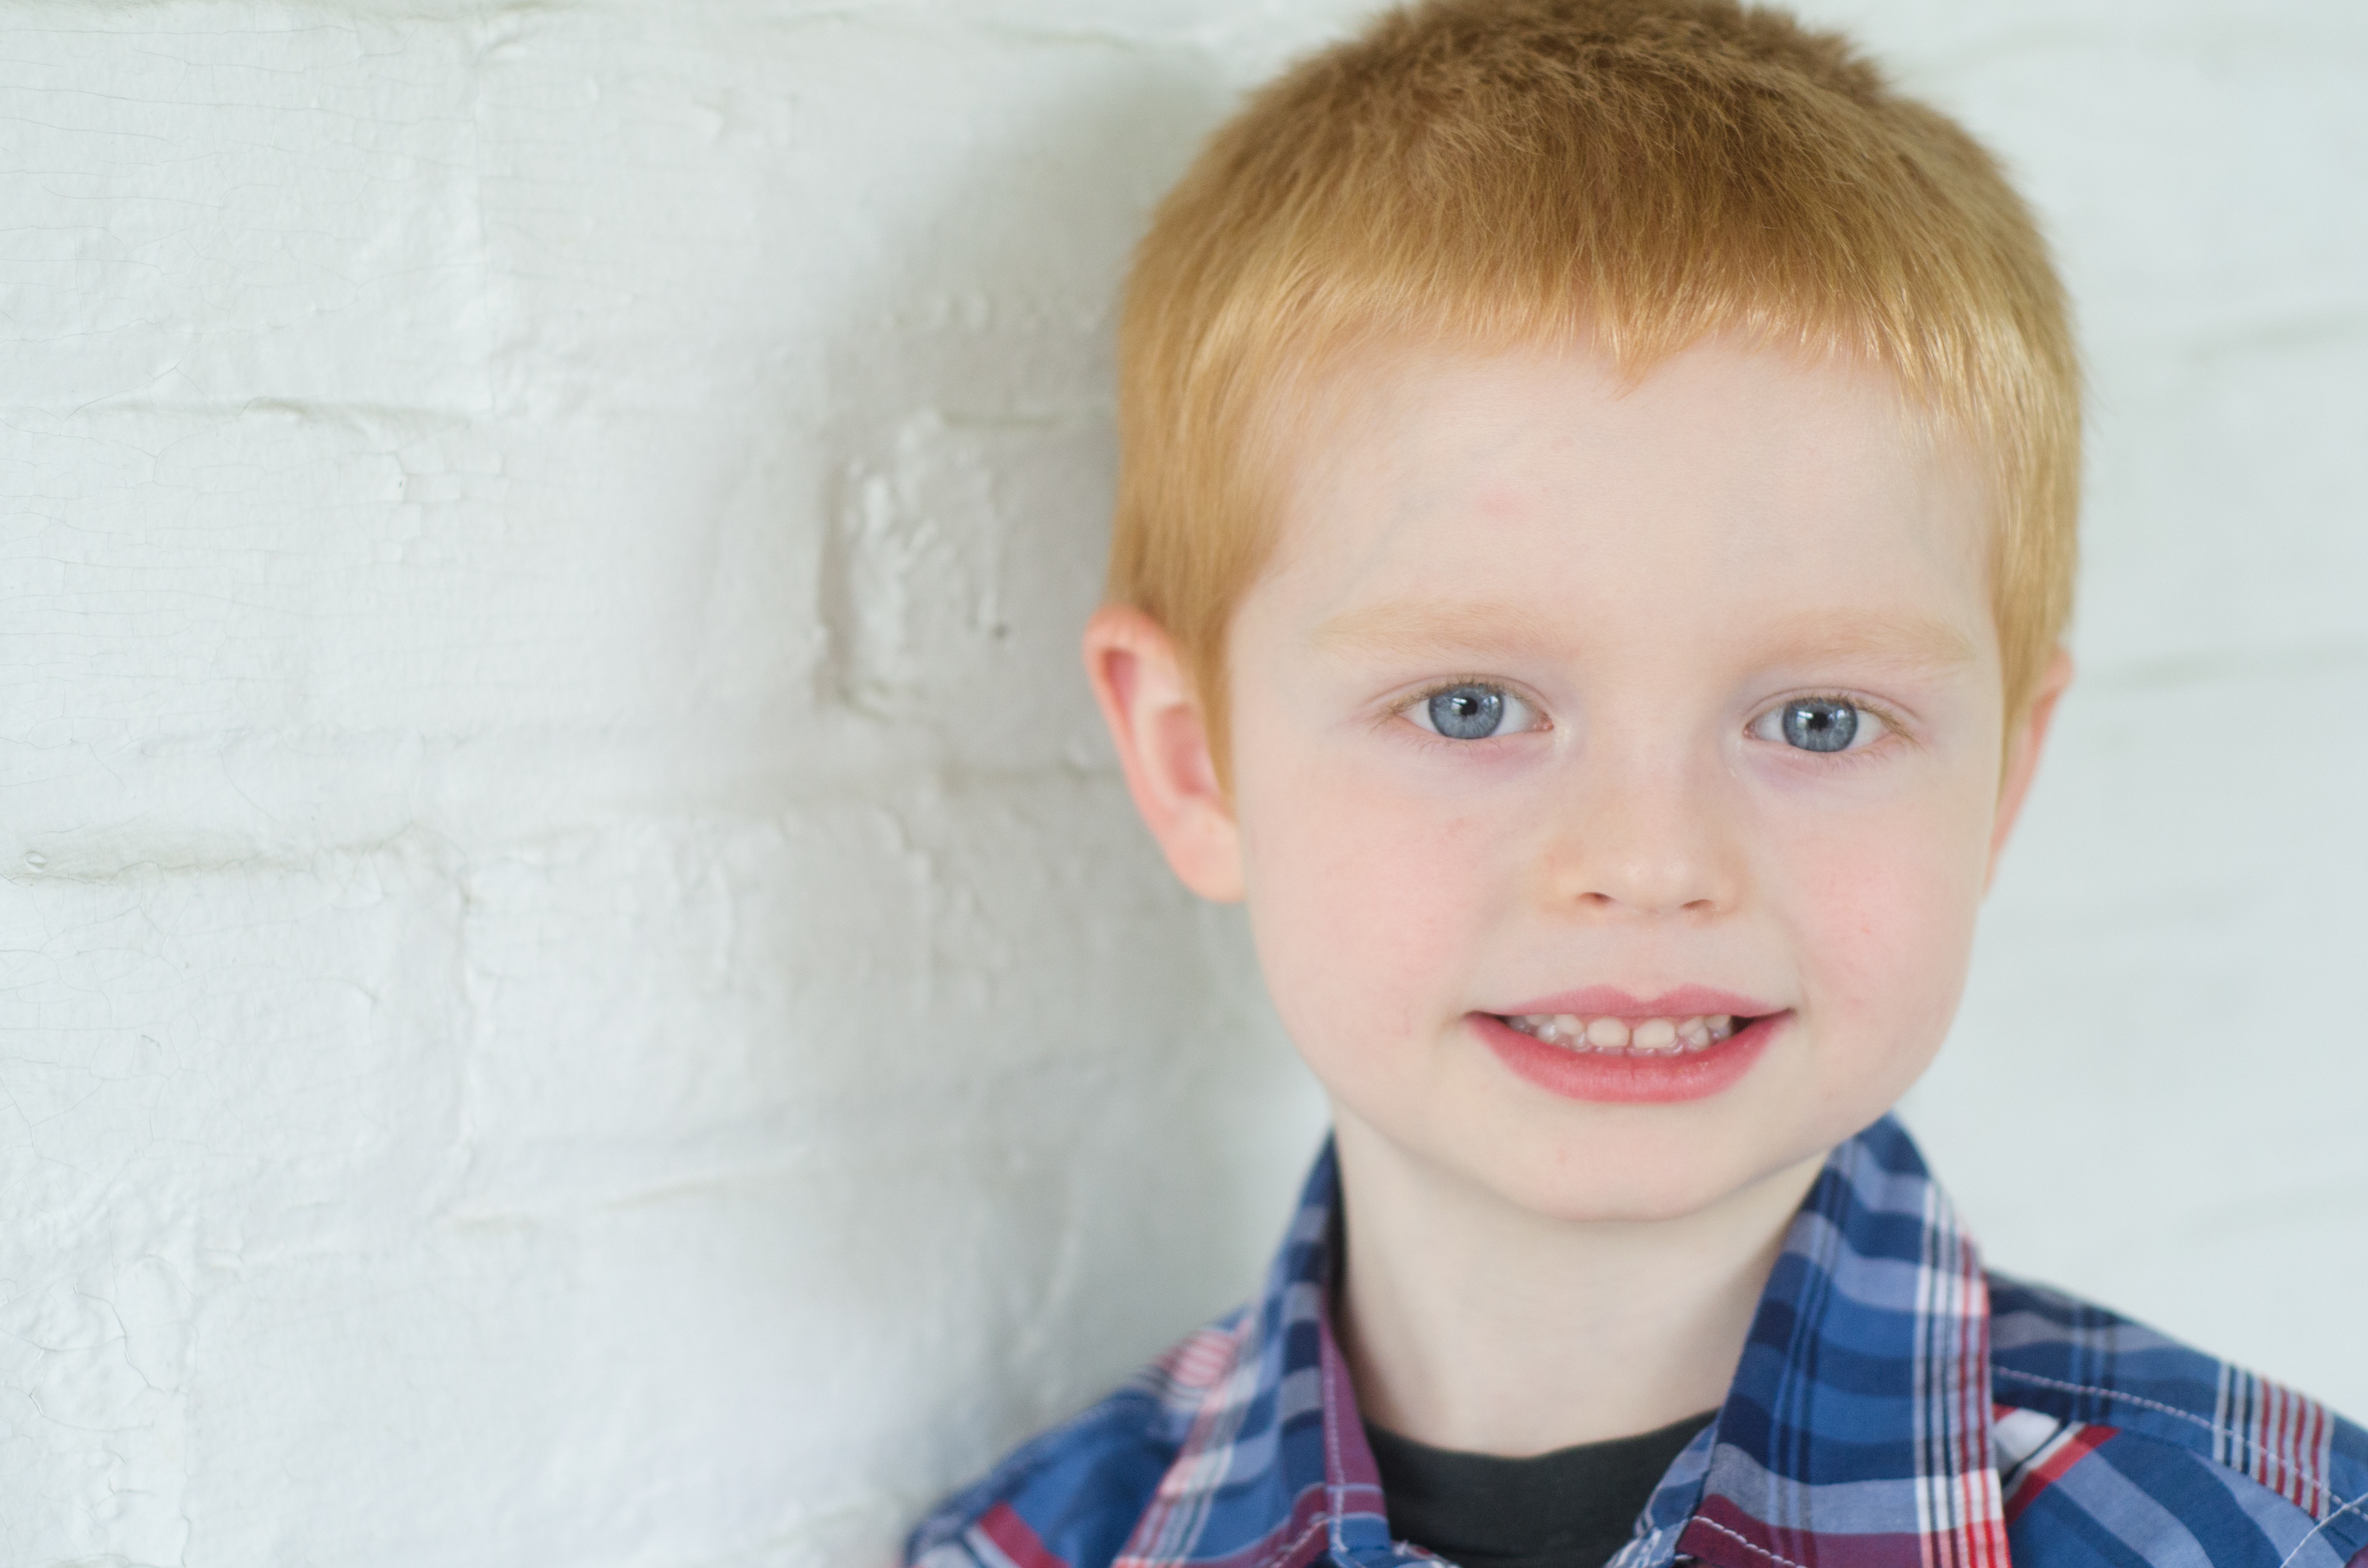
person, play, boy, kid, cute, male, portrait, young, child, hairstyle, smile, face, happy, happiness, cool, infant, toddler, eye, organ, happy child, little boy, portrait photography